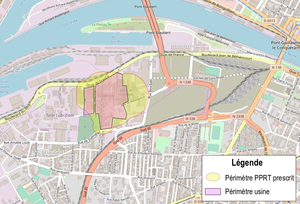
Carte du périmètre prescrit du PPRT de l’usine Lubrizol à Rouen (document non contractuel).
L'Incendie de l'usine Lubrizol et des entrepôts de Normandie Logistique à Rouen a eu lieu le 26 septembre 2019 dans une usine de produits chimiques de la société Lubrizol classée Seveso seuil haut ; cette usine synthétise et stocke des produits chimiques destinés à être utilisés comme additifs pour lubrifiants. Pour des raisons encore inconnues, le feu a pris en un lieu encore inconnu et a touché une partie des entrepôts de Normandie Logistique et de la zone de stockage de Lubrizol. Un épais panache de fumée noire s'est formé, atteignant plus de 20 km. Ni morts ni blessés ne sont à déplorer. Dans le cadre de la gestion de l'accident, différentes mesures sont prises pour la protection de la population.